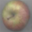
Label: apple